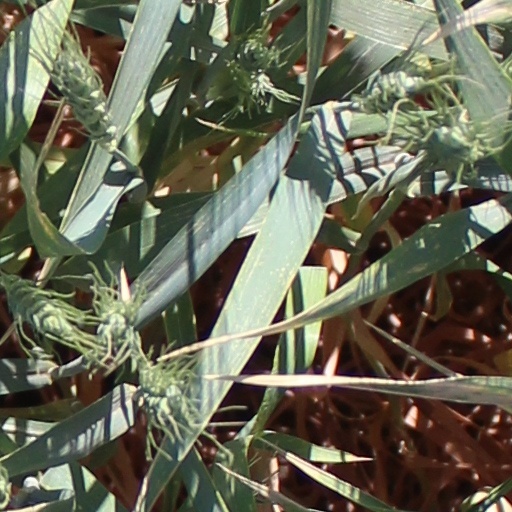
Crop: wheat